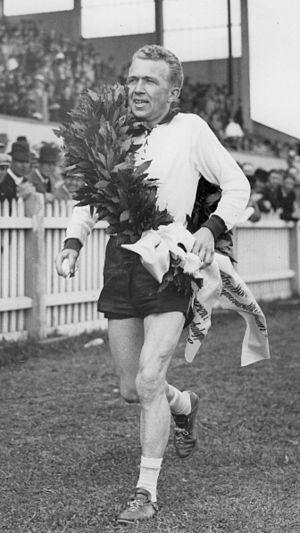
Henry Artur Palmé est un athlète suédois, spécialiste du marathon.